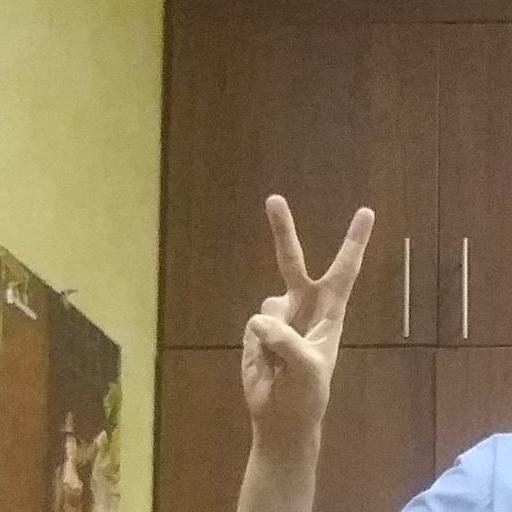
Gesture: peace